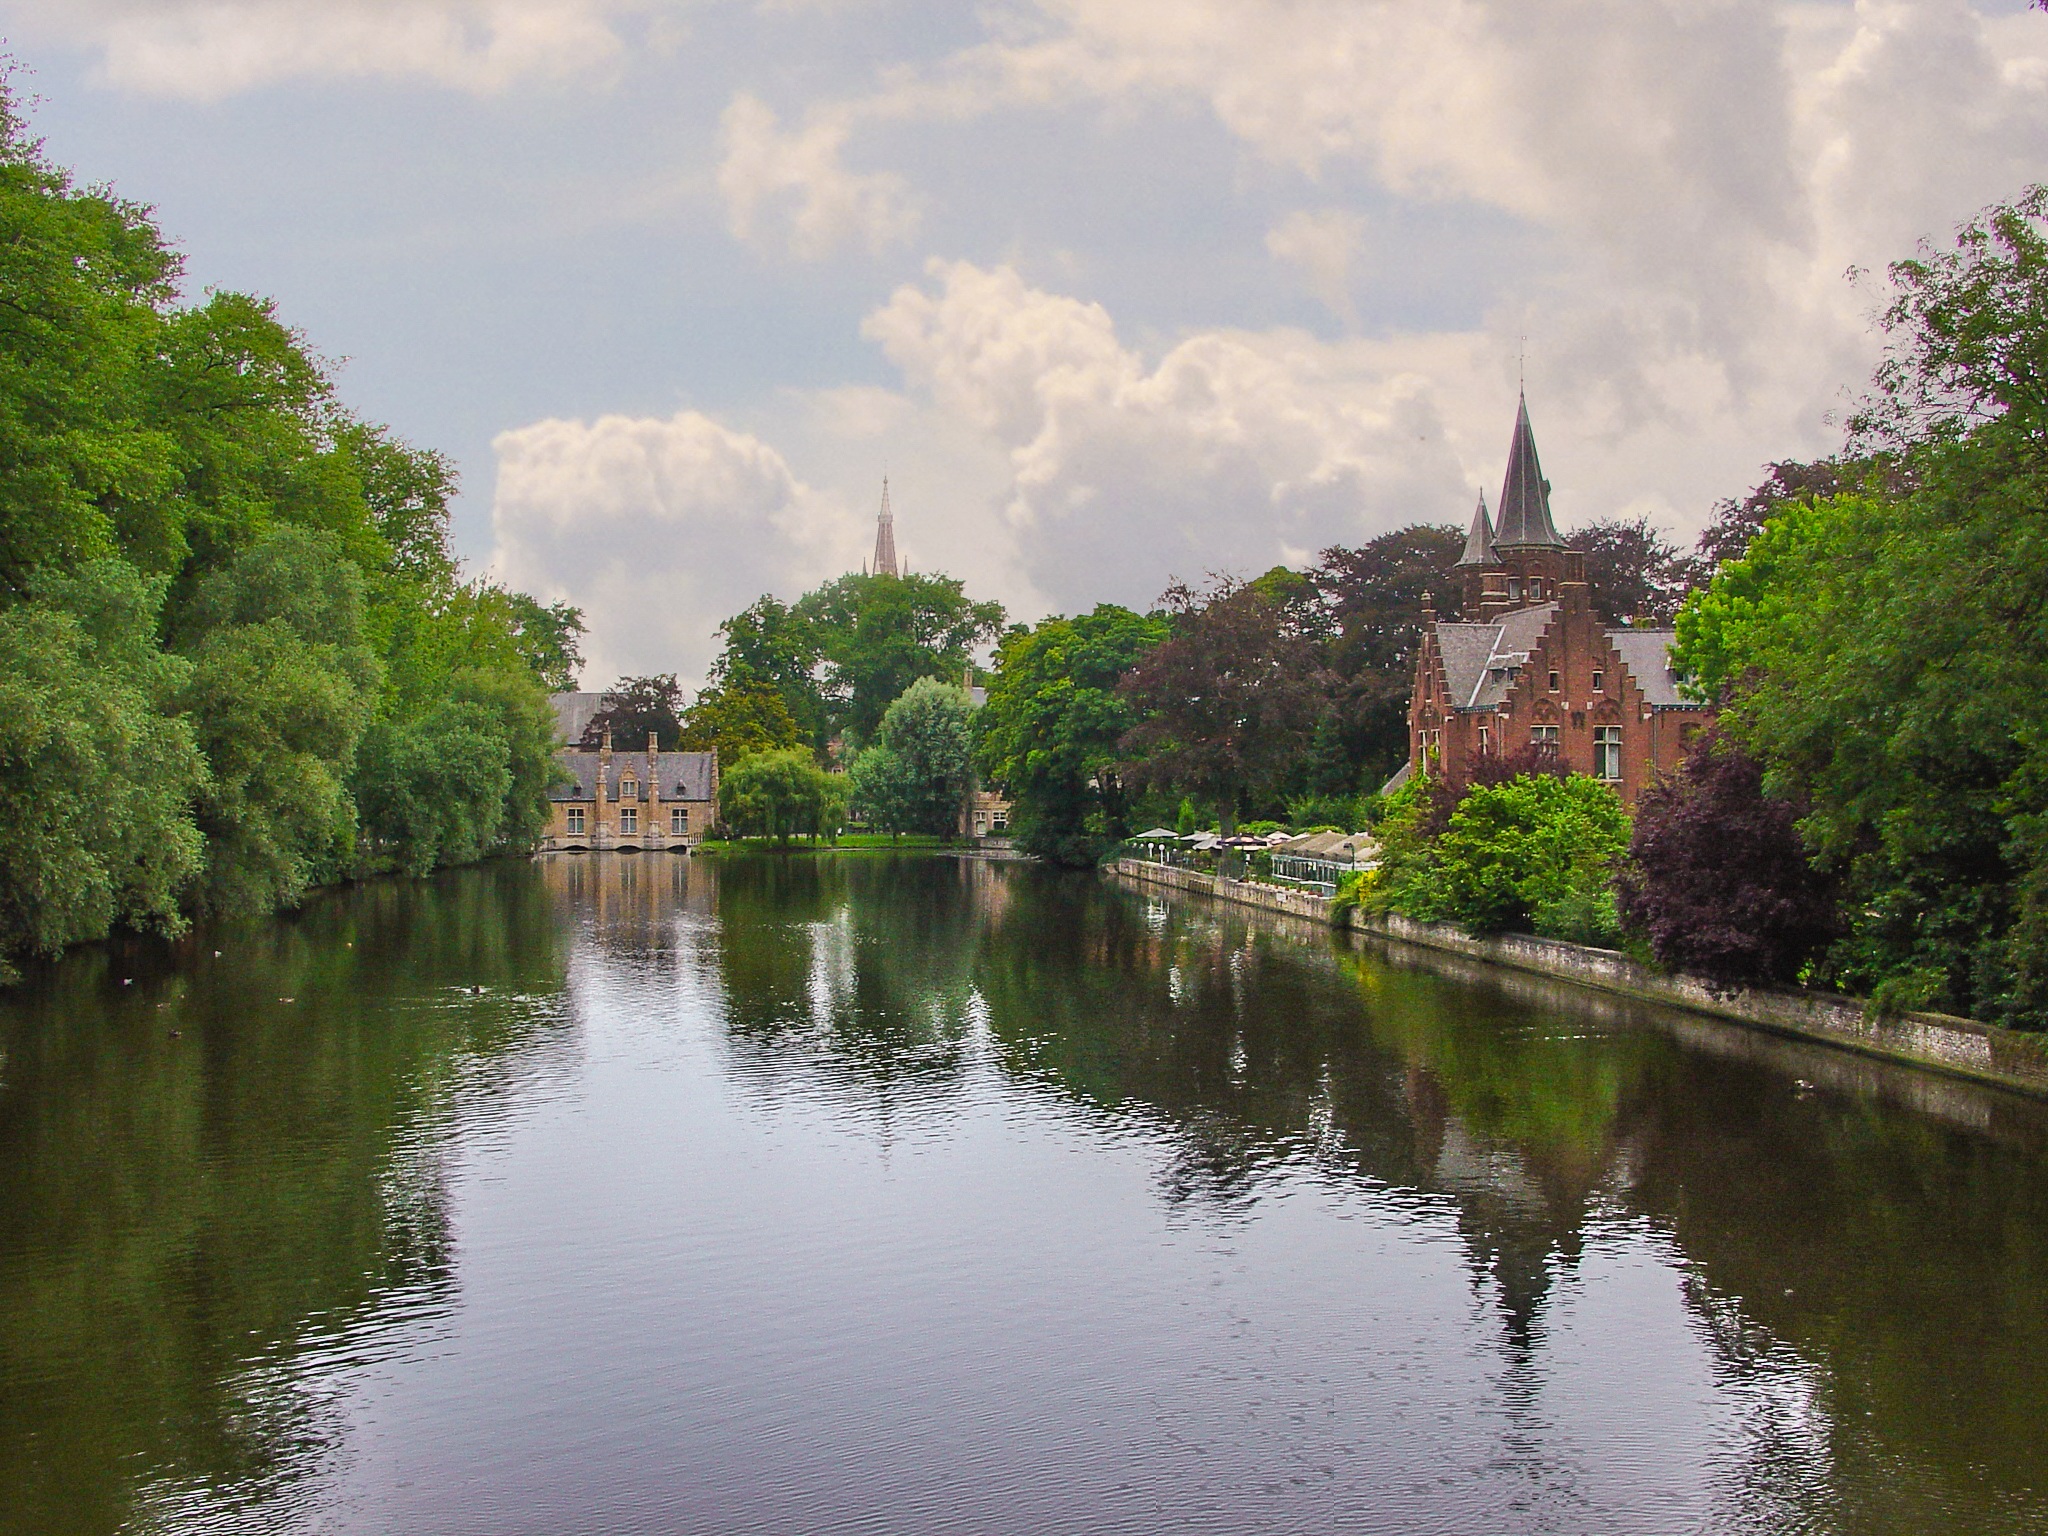
landscape, tree, water, sky, flower, old, river, canal, travel, pond, europe, reflection, scenic, peaceful, romantic, historic, float, tourism, waterway, body of water, belgium, impressionism, european, bruges, flanders, moat, brugge, touristic, landform, belgian, geographical feature, benelux